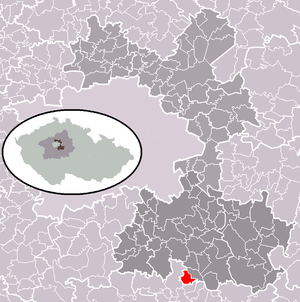
Pětihosty est une commune du district de Prague-Est, dans la région de Bohême-Centrale, en Tchéquie. Sa population s'élevait à 240 habitants en 2020.